Charles B. Holt House

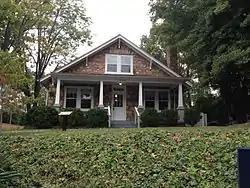

The Charles B. Holt House is a rock house in Charlottesville, Virginia, United States. It was built by Charles B. Holt, with construction completed in 1926. Holt was a locksmith, furniture repairman, and carpenter. Holt and his wife Mary lived in the house until their deaths, at which time their son, Leroy Preston, and his wife, Asalie Minor Preston, moved in. Asalie was a prominent teacher all her life, and endowed the Minor-Preston Educational Fund.